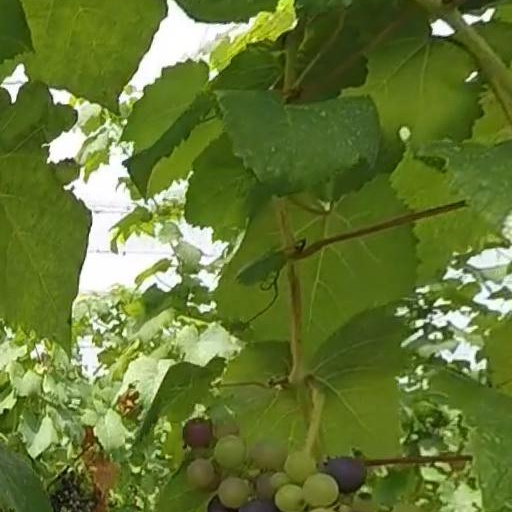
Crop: grape